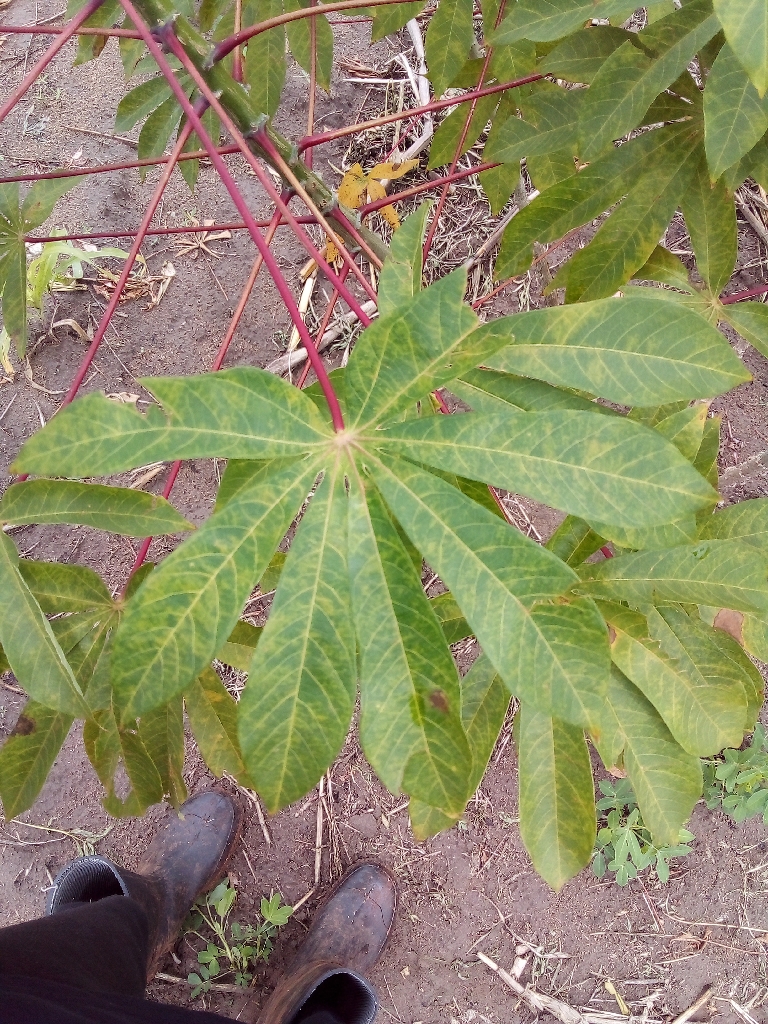
Label: cassava brown streak disease (cbsd)